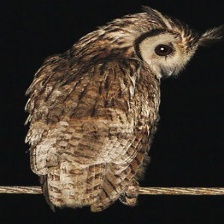
Species: STRIPED OWL
Scientific name: ASIO CLAMATOR
ImageNet parent category: great_grey_owl